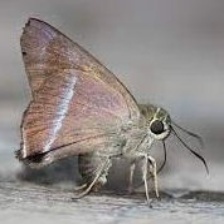
Species: COMMON BANDED AWL